Leipzig–Hof railway

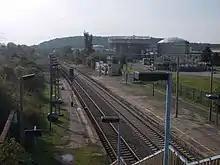
Böhlen Werke station

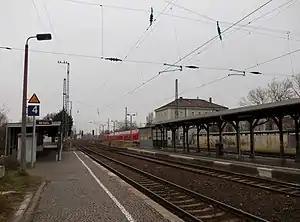
Neukieritzsch station

The first station building dates from 1858. A new station building and a goods shed were built in 1878/79. The tunnel for passenger traffic was completed in 1911. A new station building and a goods shed were built in 1878/79. The station was upgraded in 1888/96. The passenger subway was completed In 1911. Since 1913, "Böhlen (b Leipzig)" station has been the starting point of the Böhlen–Espenhain railway, which has only been used for freight traffic since 1993. Since Rötha had its own station on the new line, the station in Böhlen was renamed "Böhlen b Rötha" (Böhlen near Rötha) in 1918.